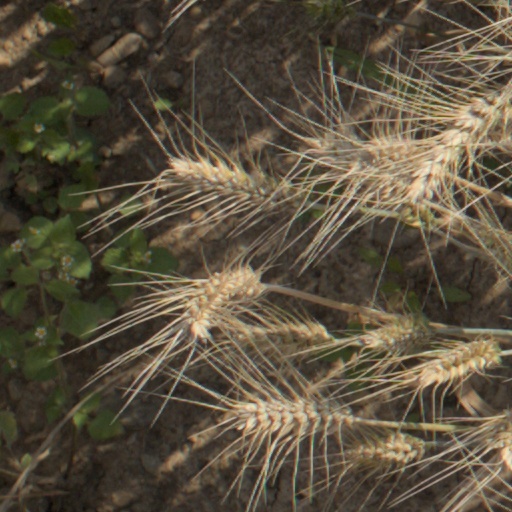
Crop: wheat